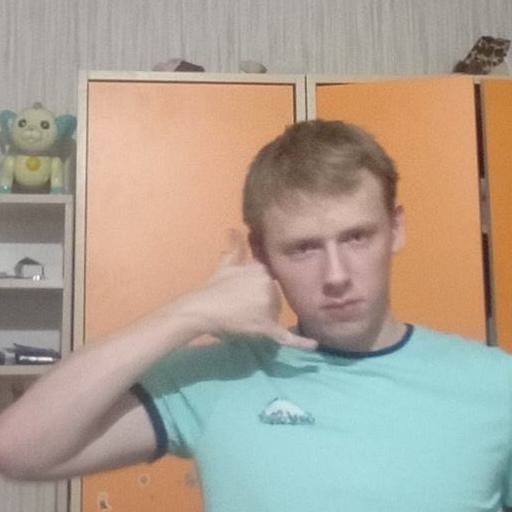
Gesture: call